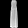
Label: Dress